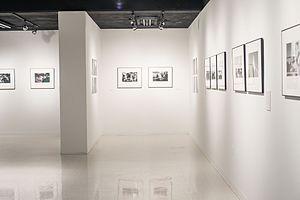
Erin Trieb est une photographe américaine.